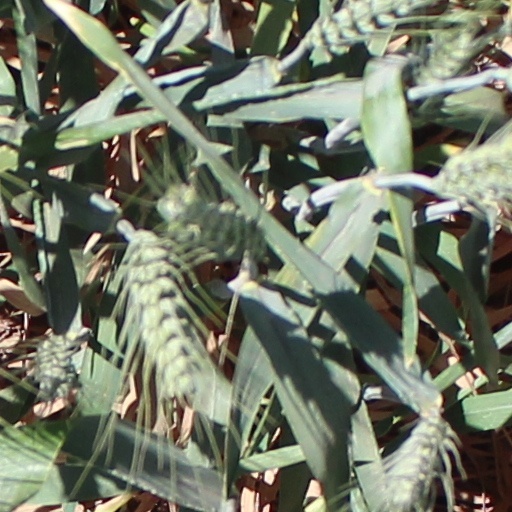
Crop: wheat